Oil Barons

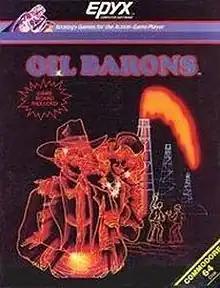

Oil Barons is a turn-based business simulation game published by Epyx in 1983 for Apple II, Commodore 64, and MS-DOS compatible operating systems. It fuses a video game and a board game via a 50 X 40 square grid game board and tokens to associate different squares to various terrain-specific video game locations.